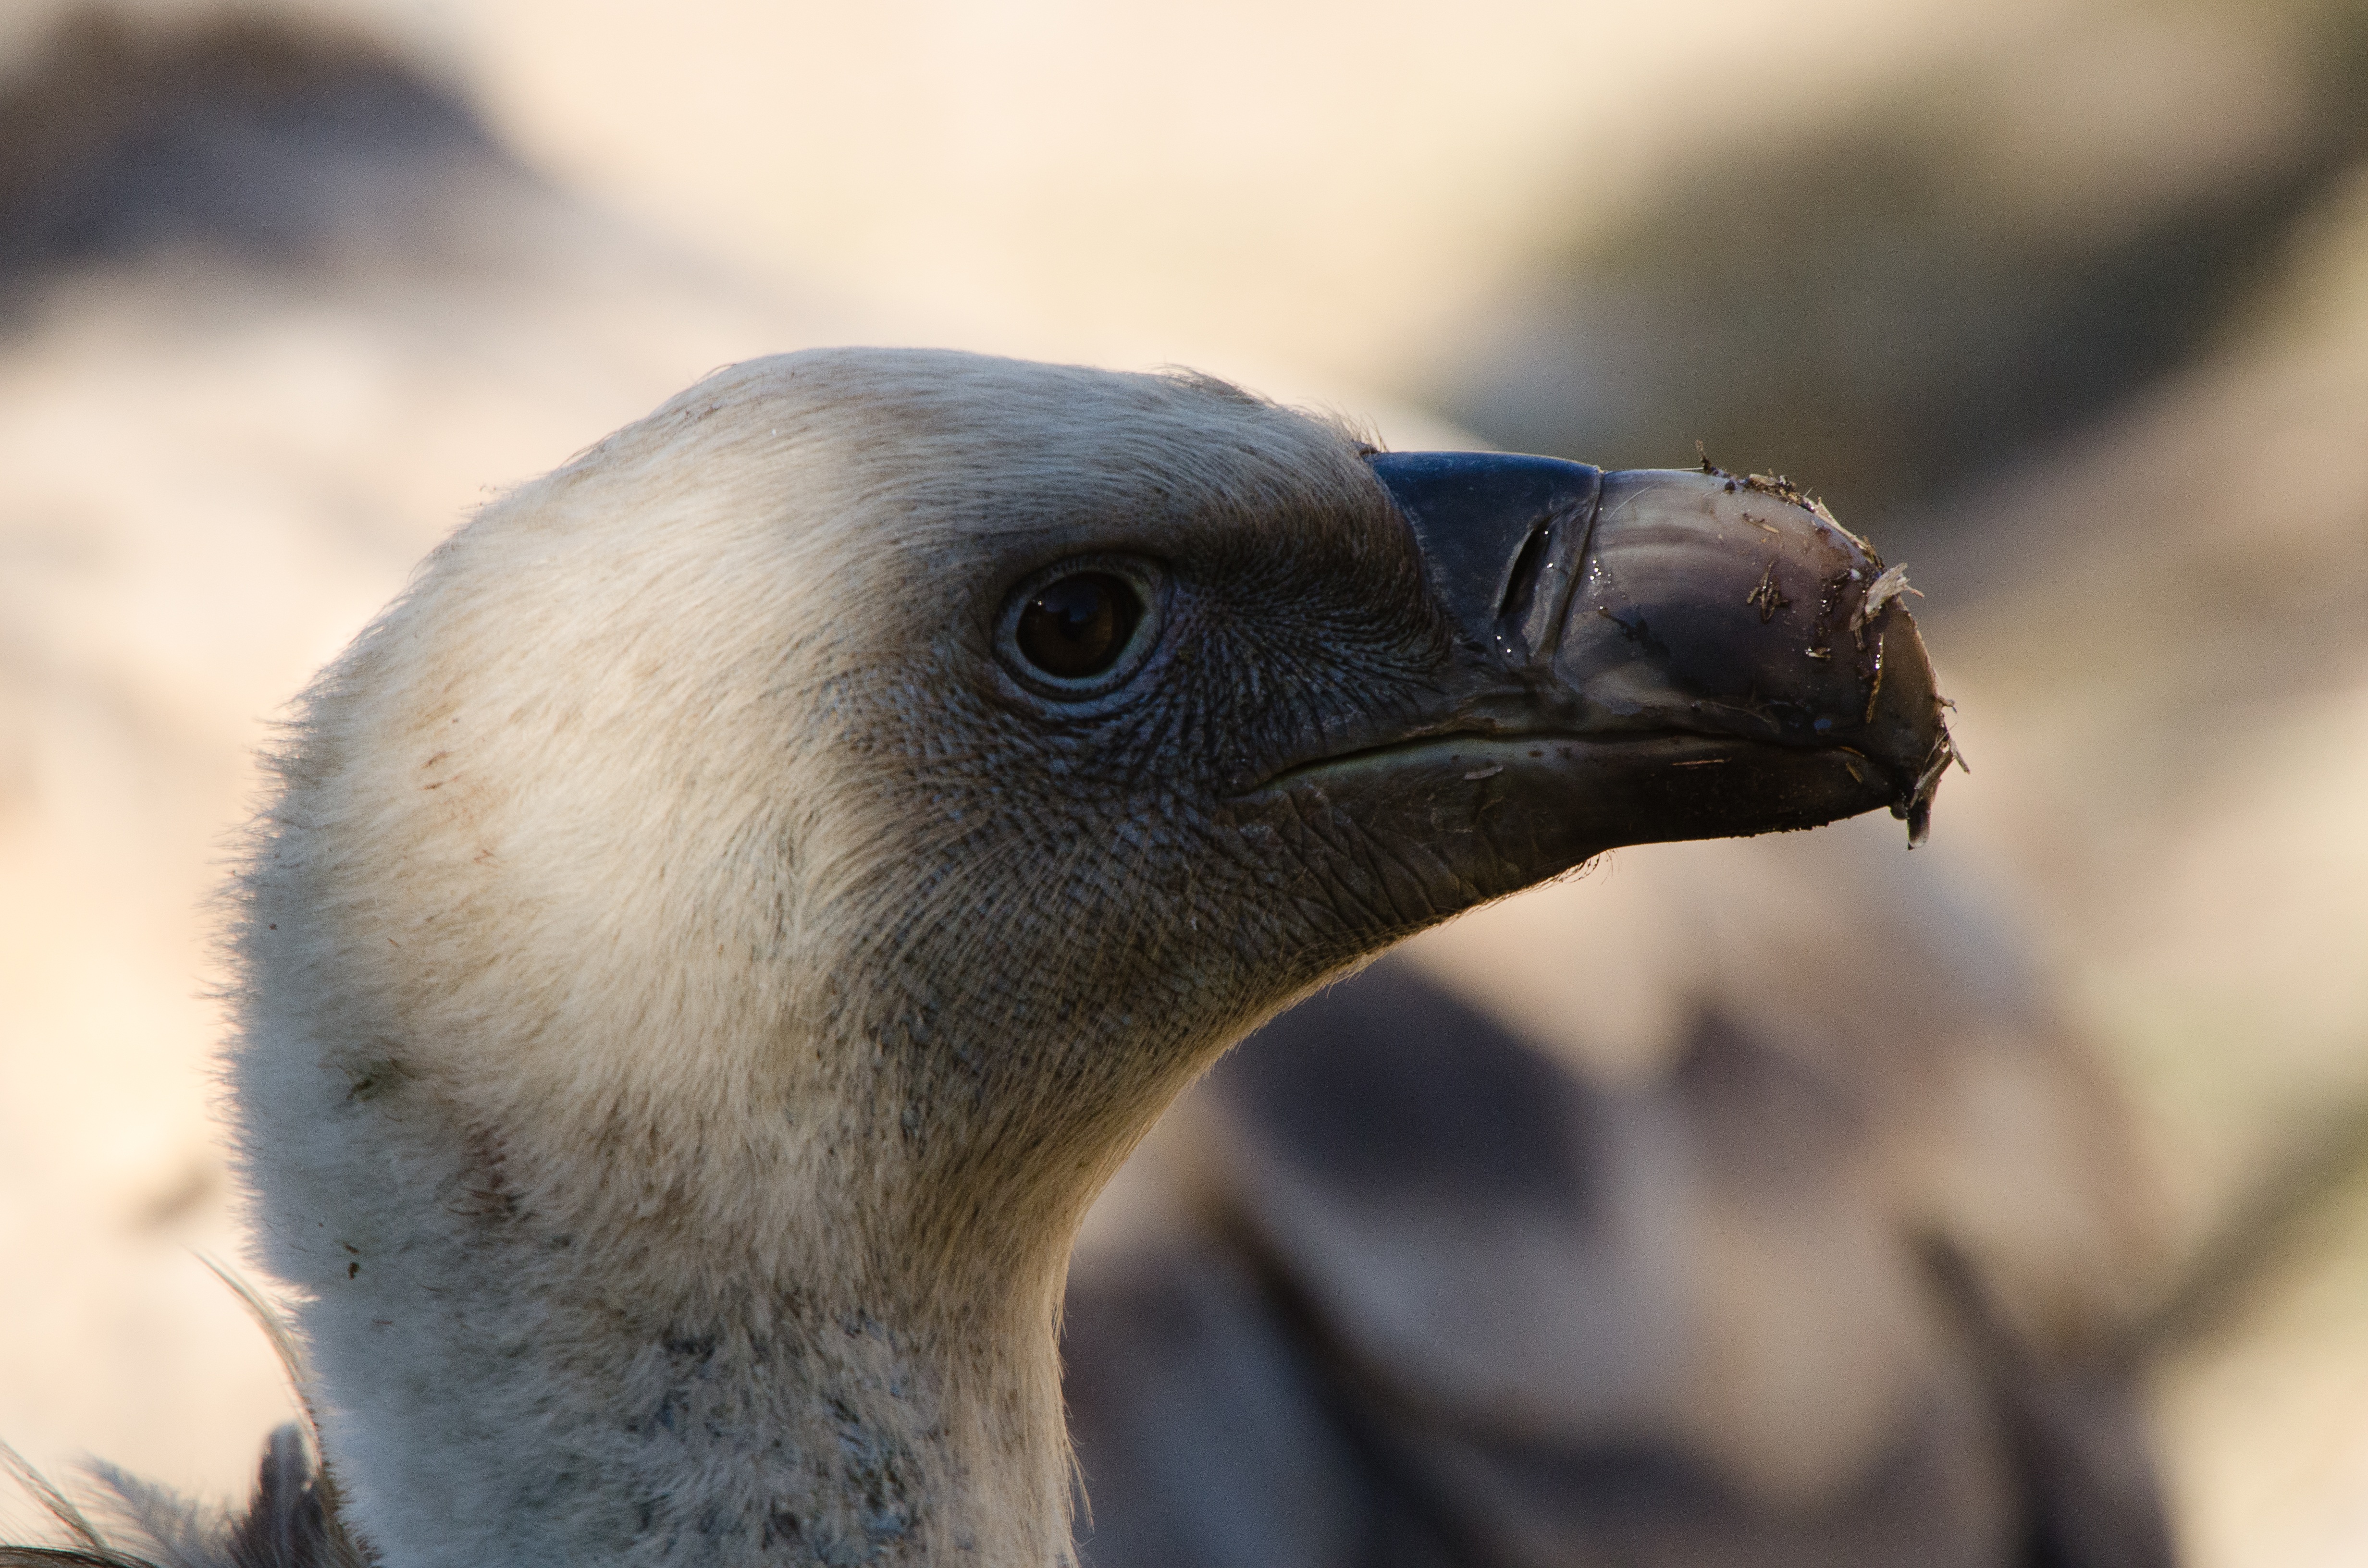
bird, photography, animal, wildlife, beak, fauna, raptor, bird of prey, close up, birds, vertebrate, bill, vulture, falcon, flightless bird